East Azerbaijan province

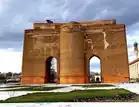
Arg-e Tabriz

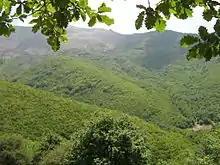
Arasbaran Forests, a UNESCO reserved biosphere

The province covers an area of approximately 47,830 km², it has a population of around four million people. The province has common borders with the Republic of Azerbaijan, Armenia and Autonomous Nakhchivan in the north, West Azerbaijan in the west, Zanjan in the south, and Ardabil in the east. A fine network of roads and railways connects East Azerbaijan to other parts of Iran and neighboring countries.